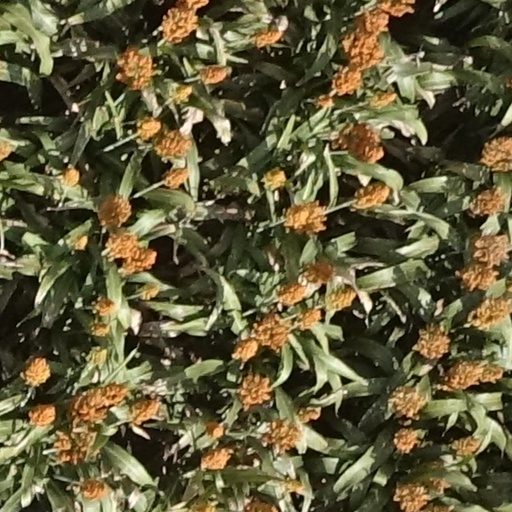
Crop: sorghum